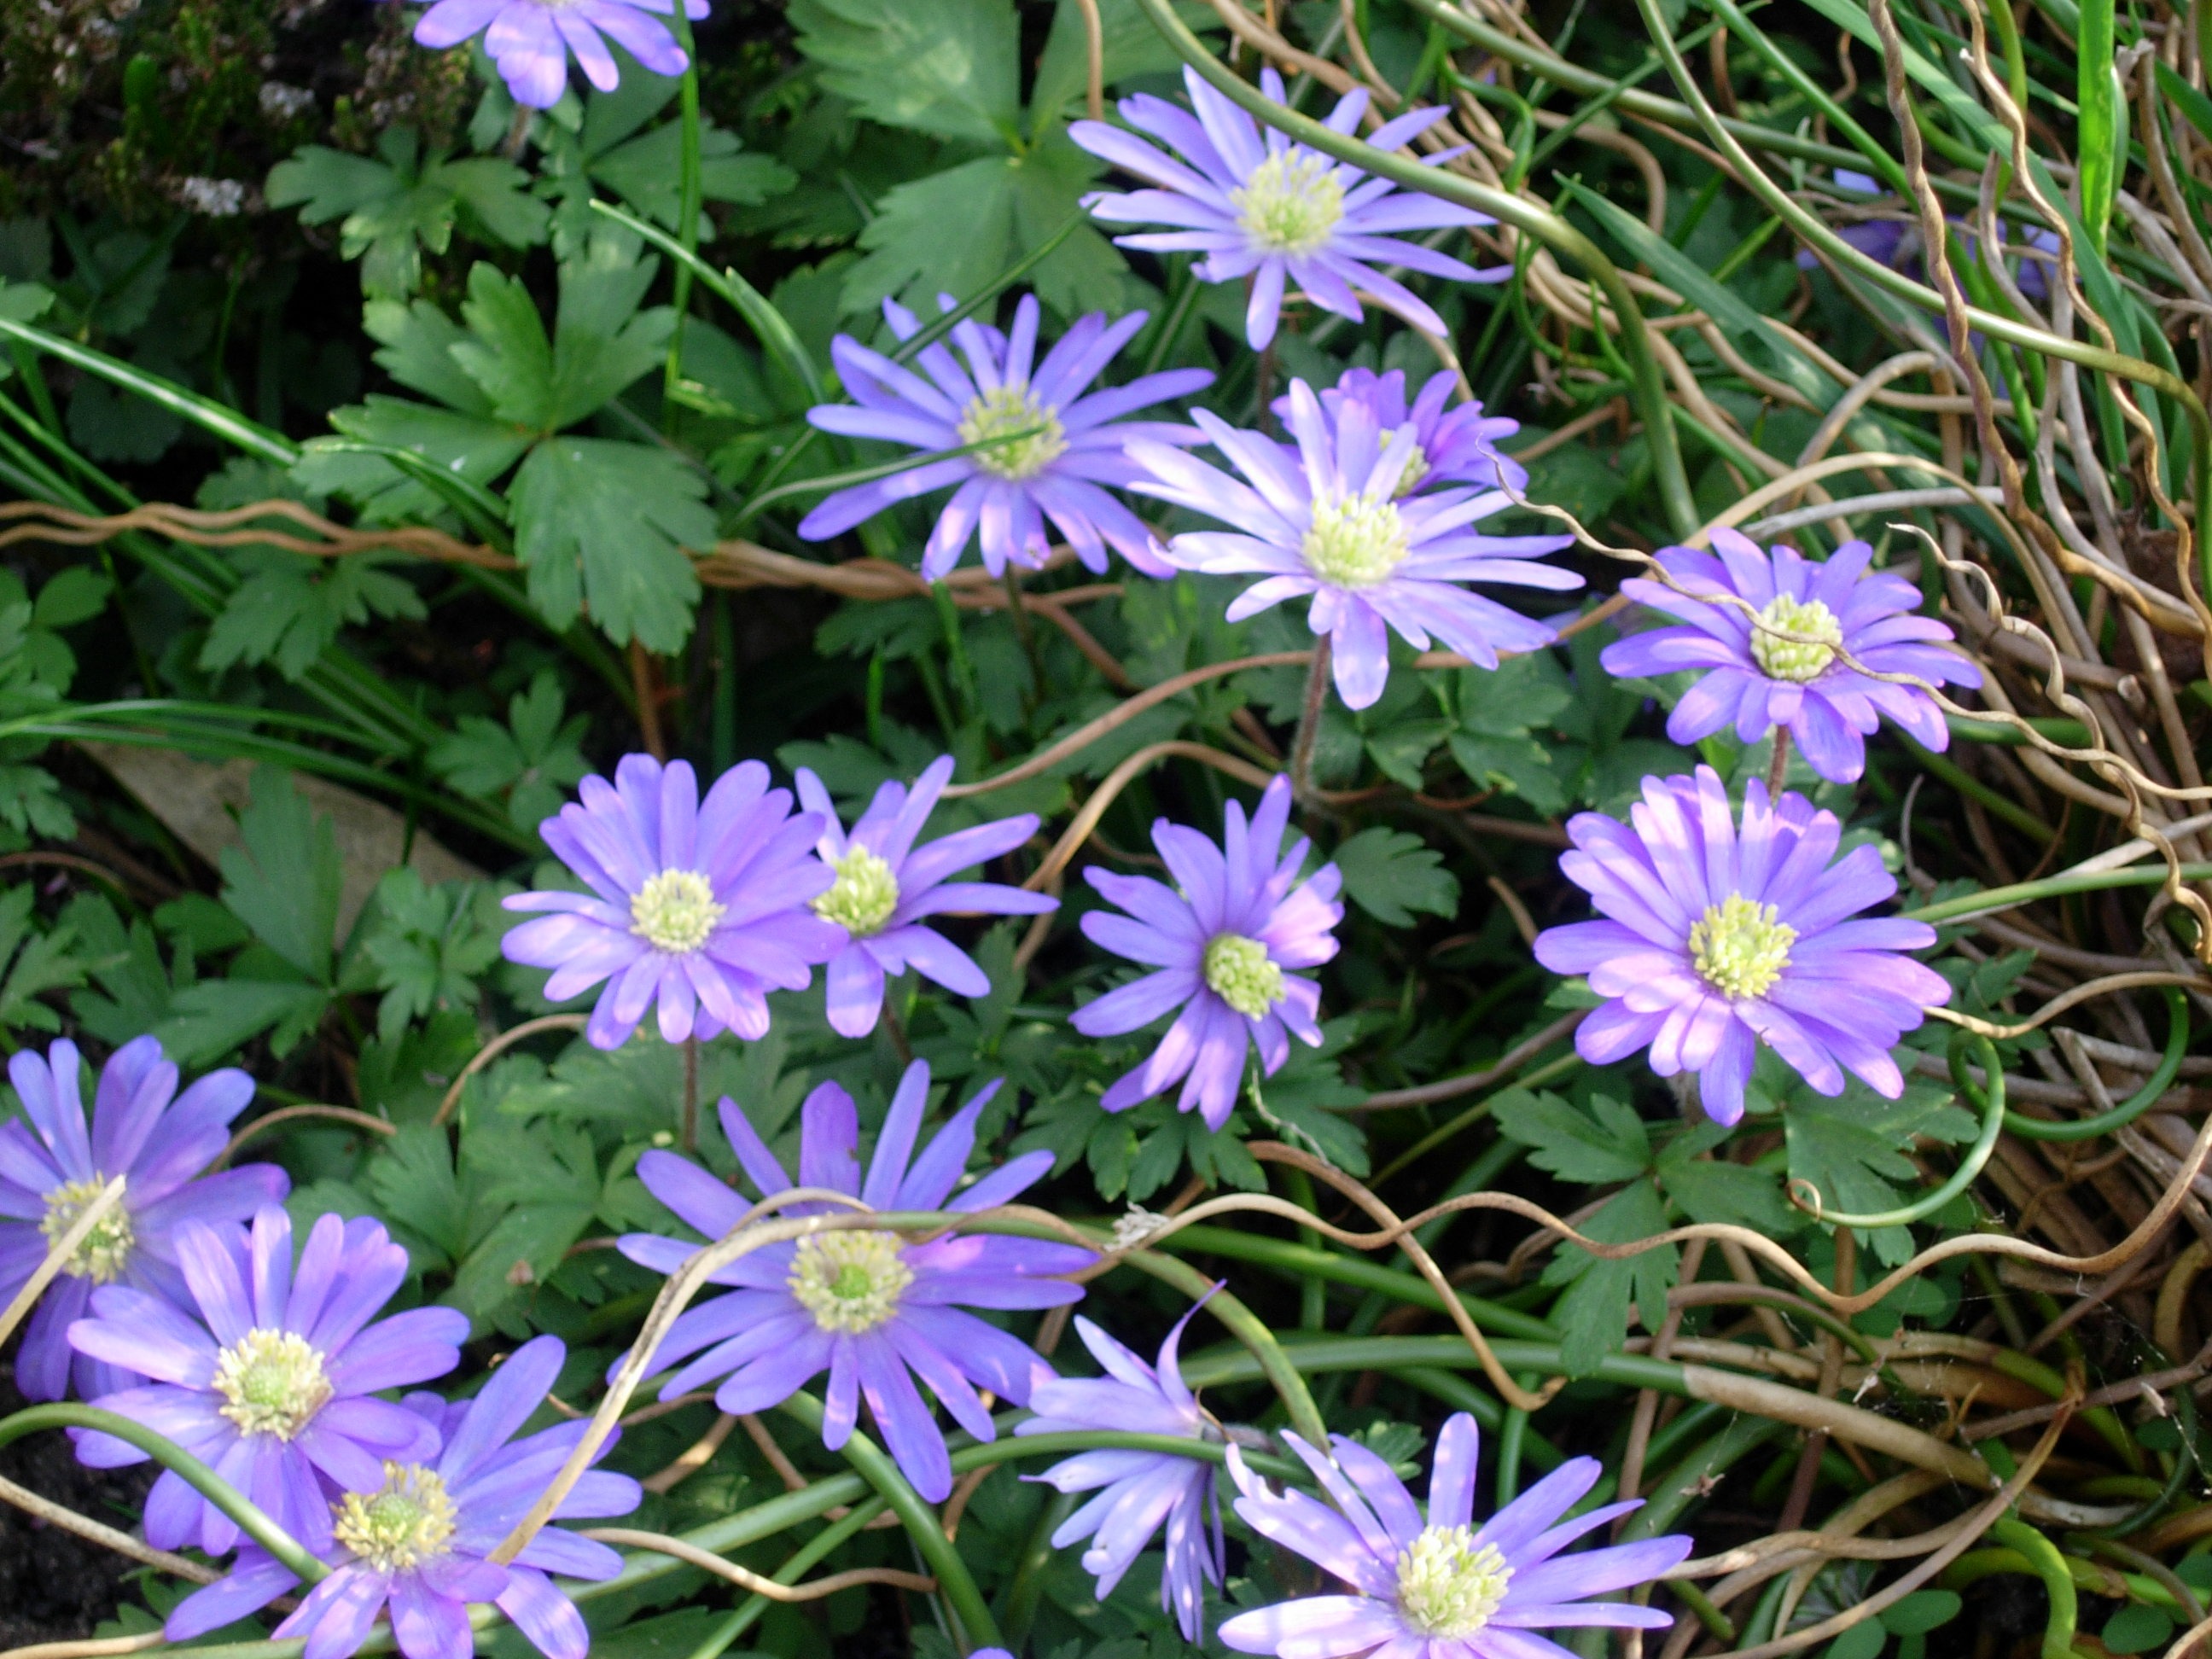
plant, flower, purple, petal, herb, produce, garden, close, wildflower, flowers, violet, aster, anemones, spring flowers, flowering plant, daisy family, annual plant, land plant